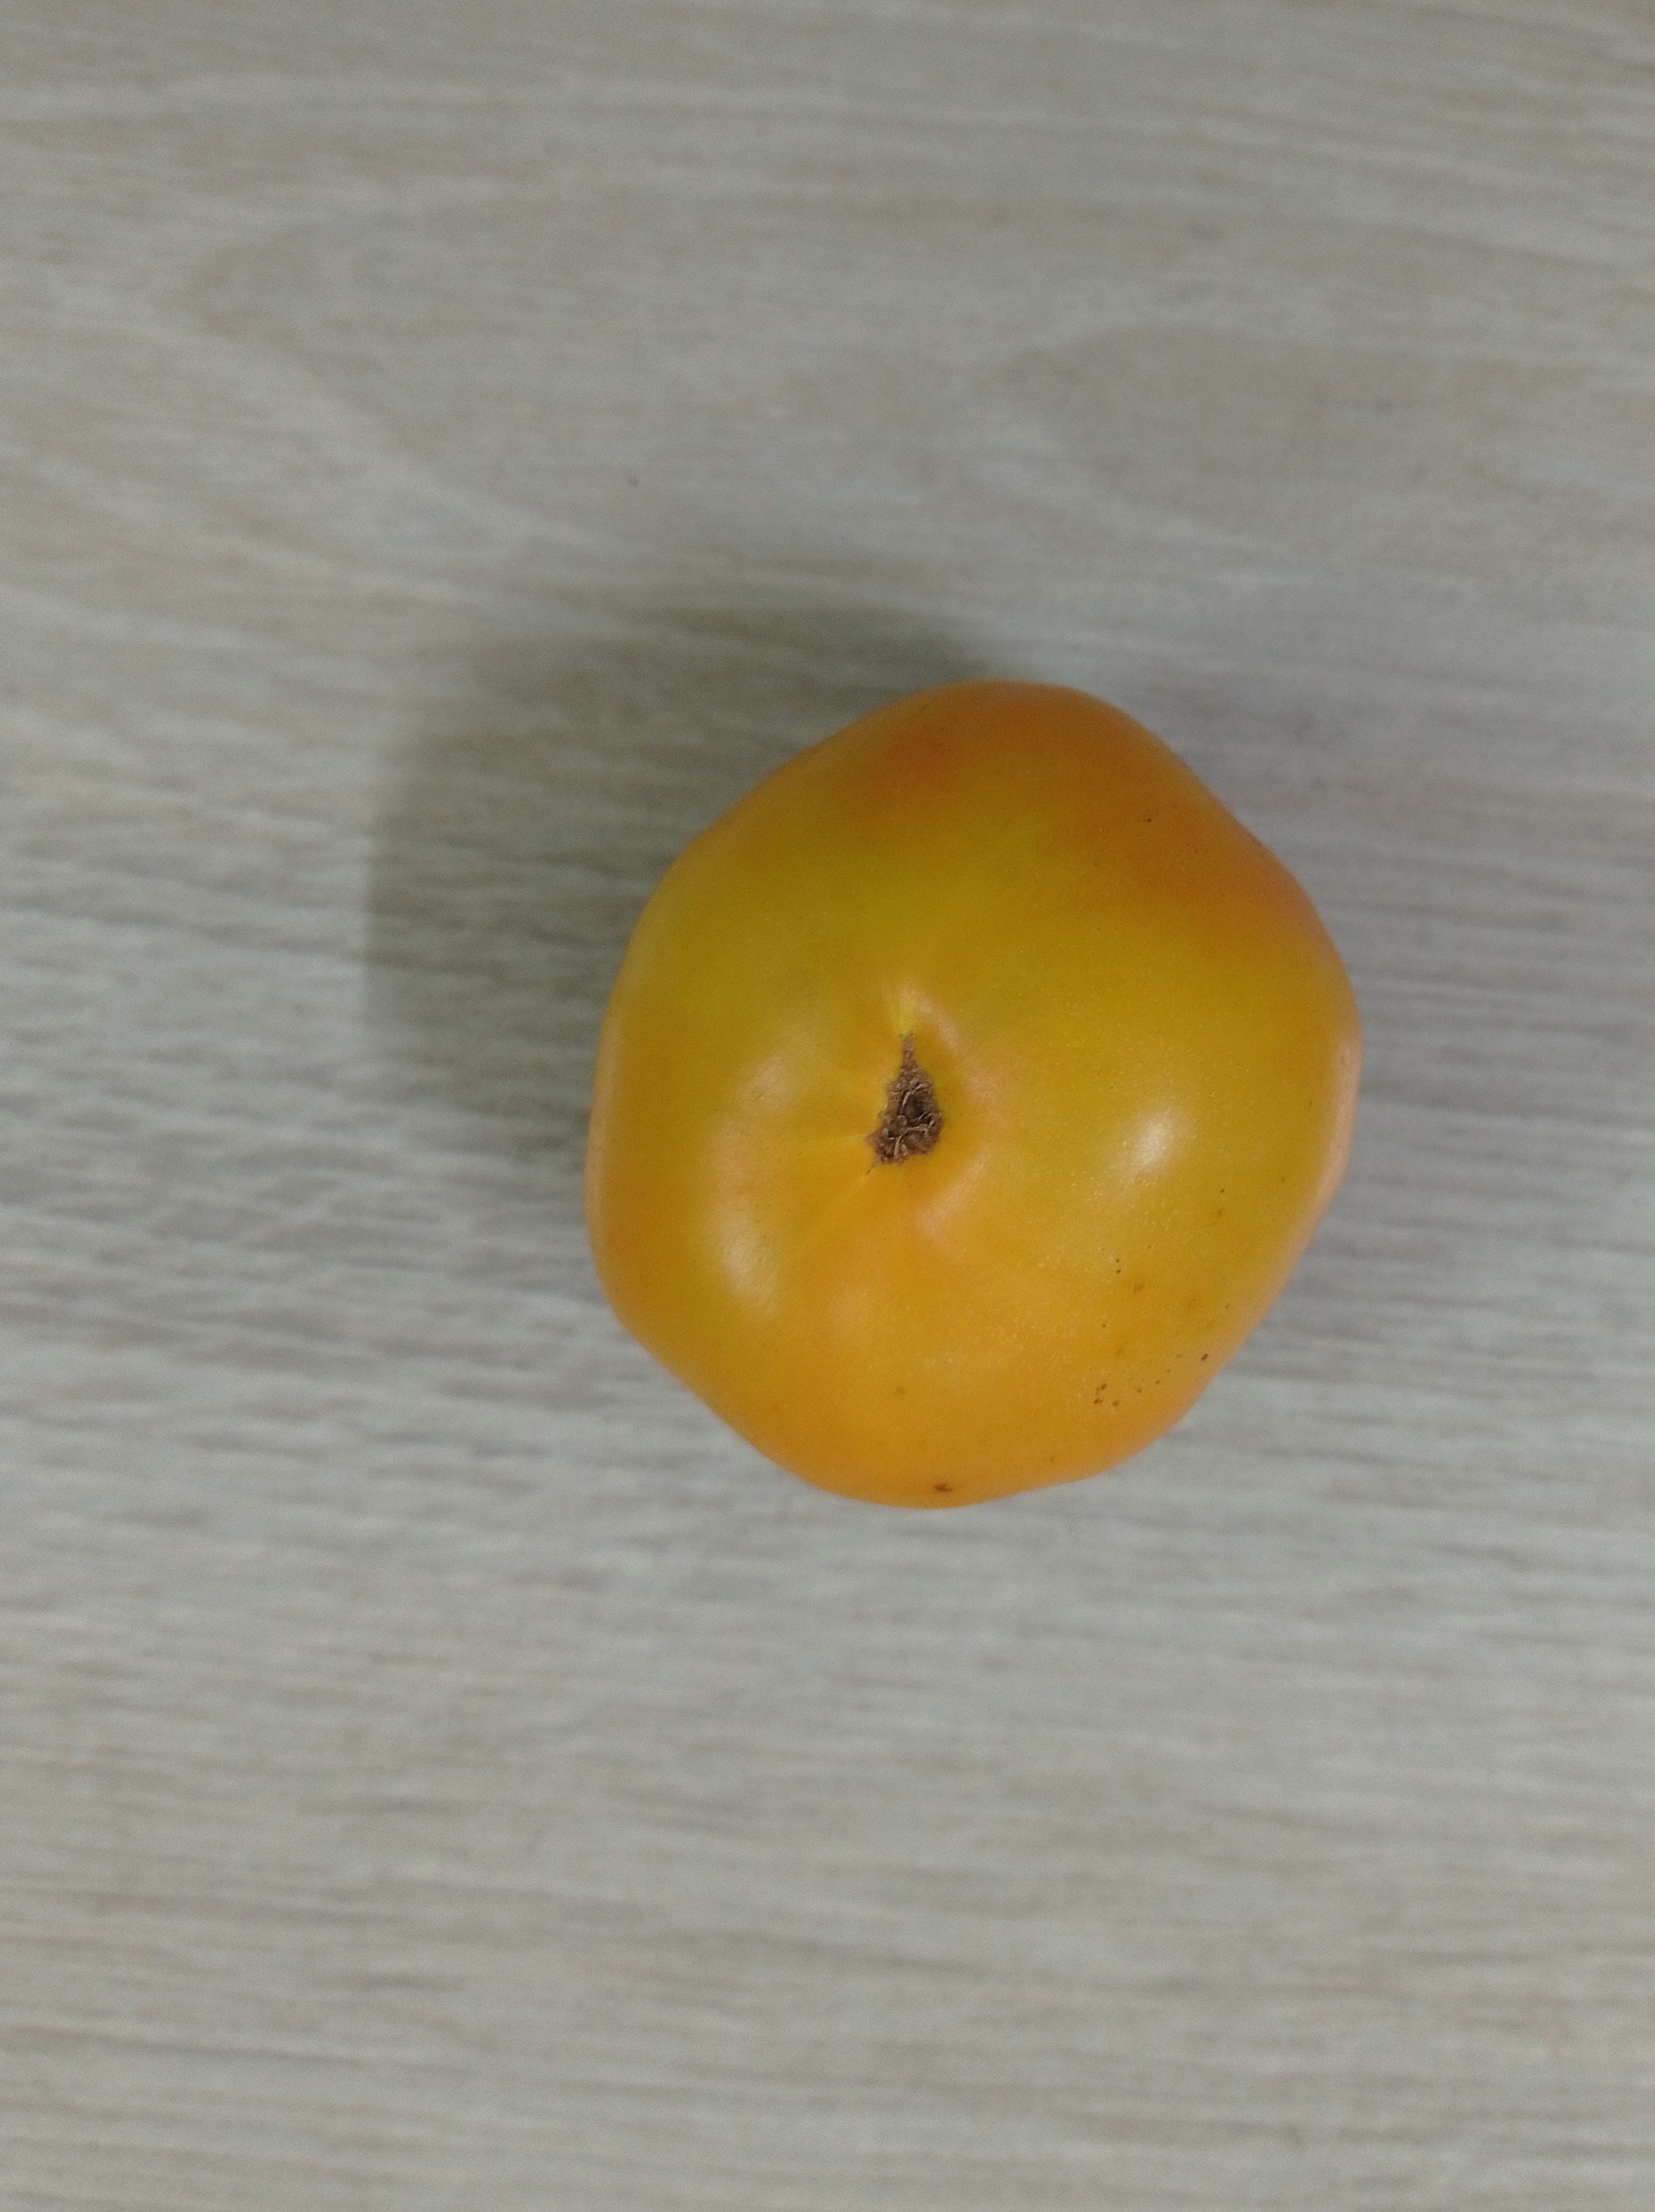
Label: Fresh